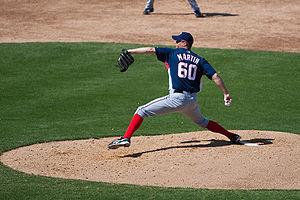
John Dale Martin est un lanceur droitier de baseball. Il évolue dans la Ligue majeure de baseball avec les Nationals de Washington en 2009 et saison 2010.